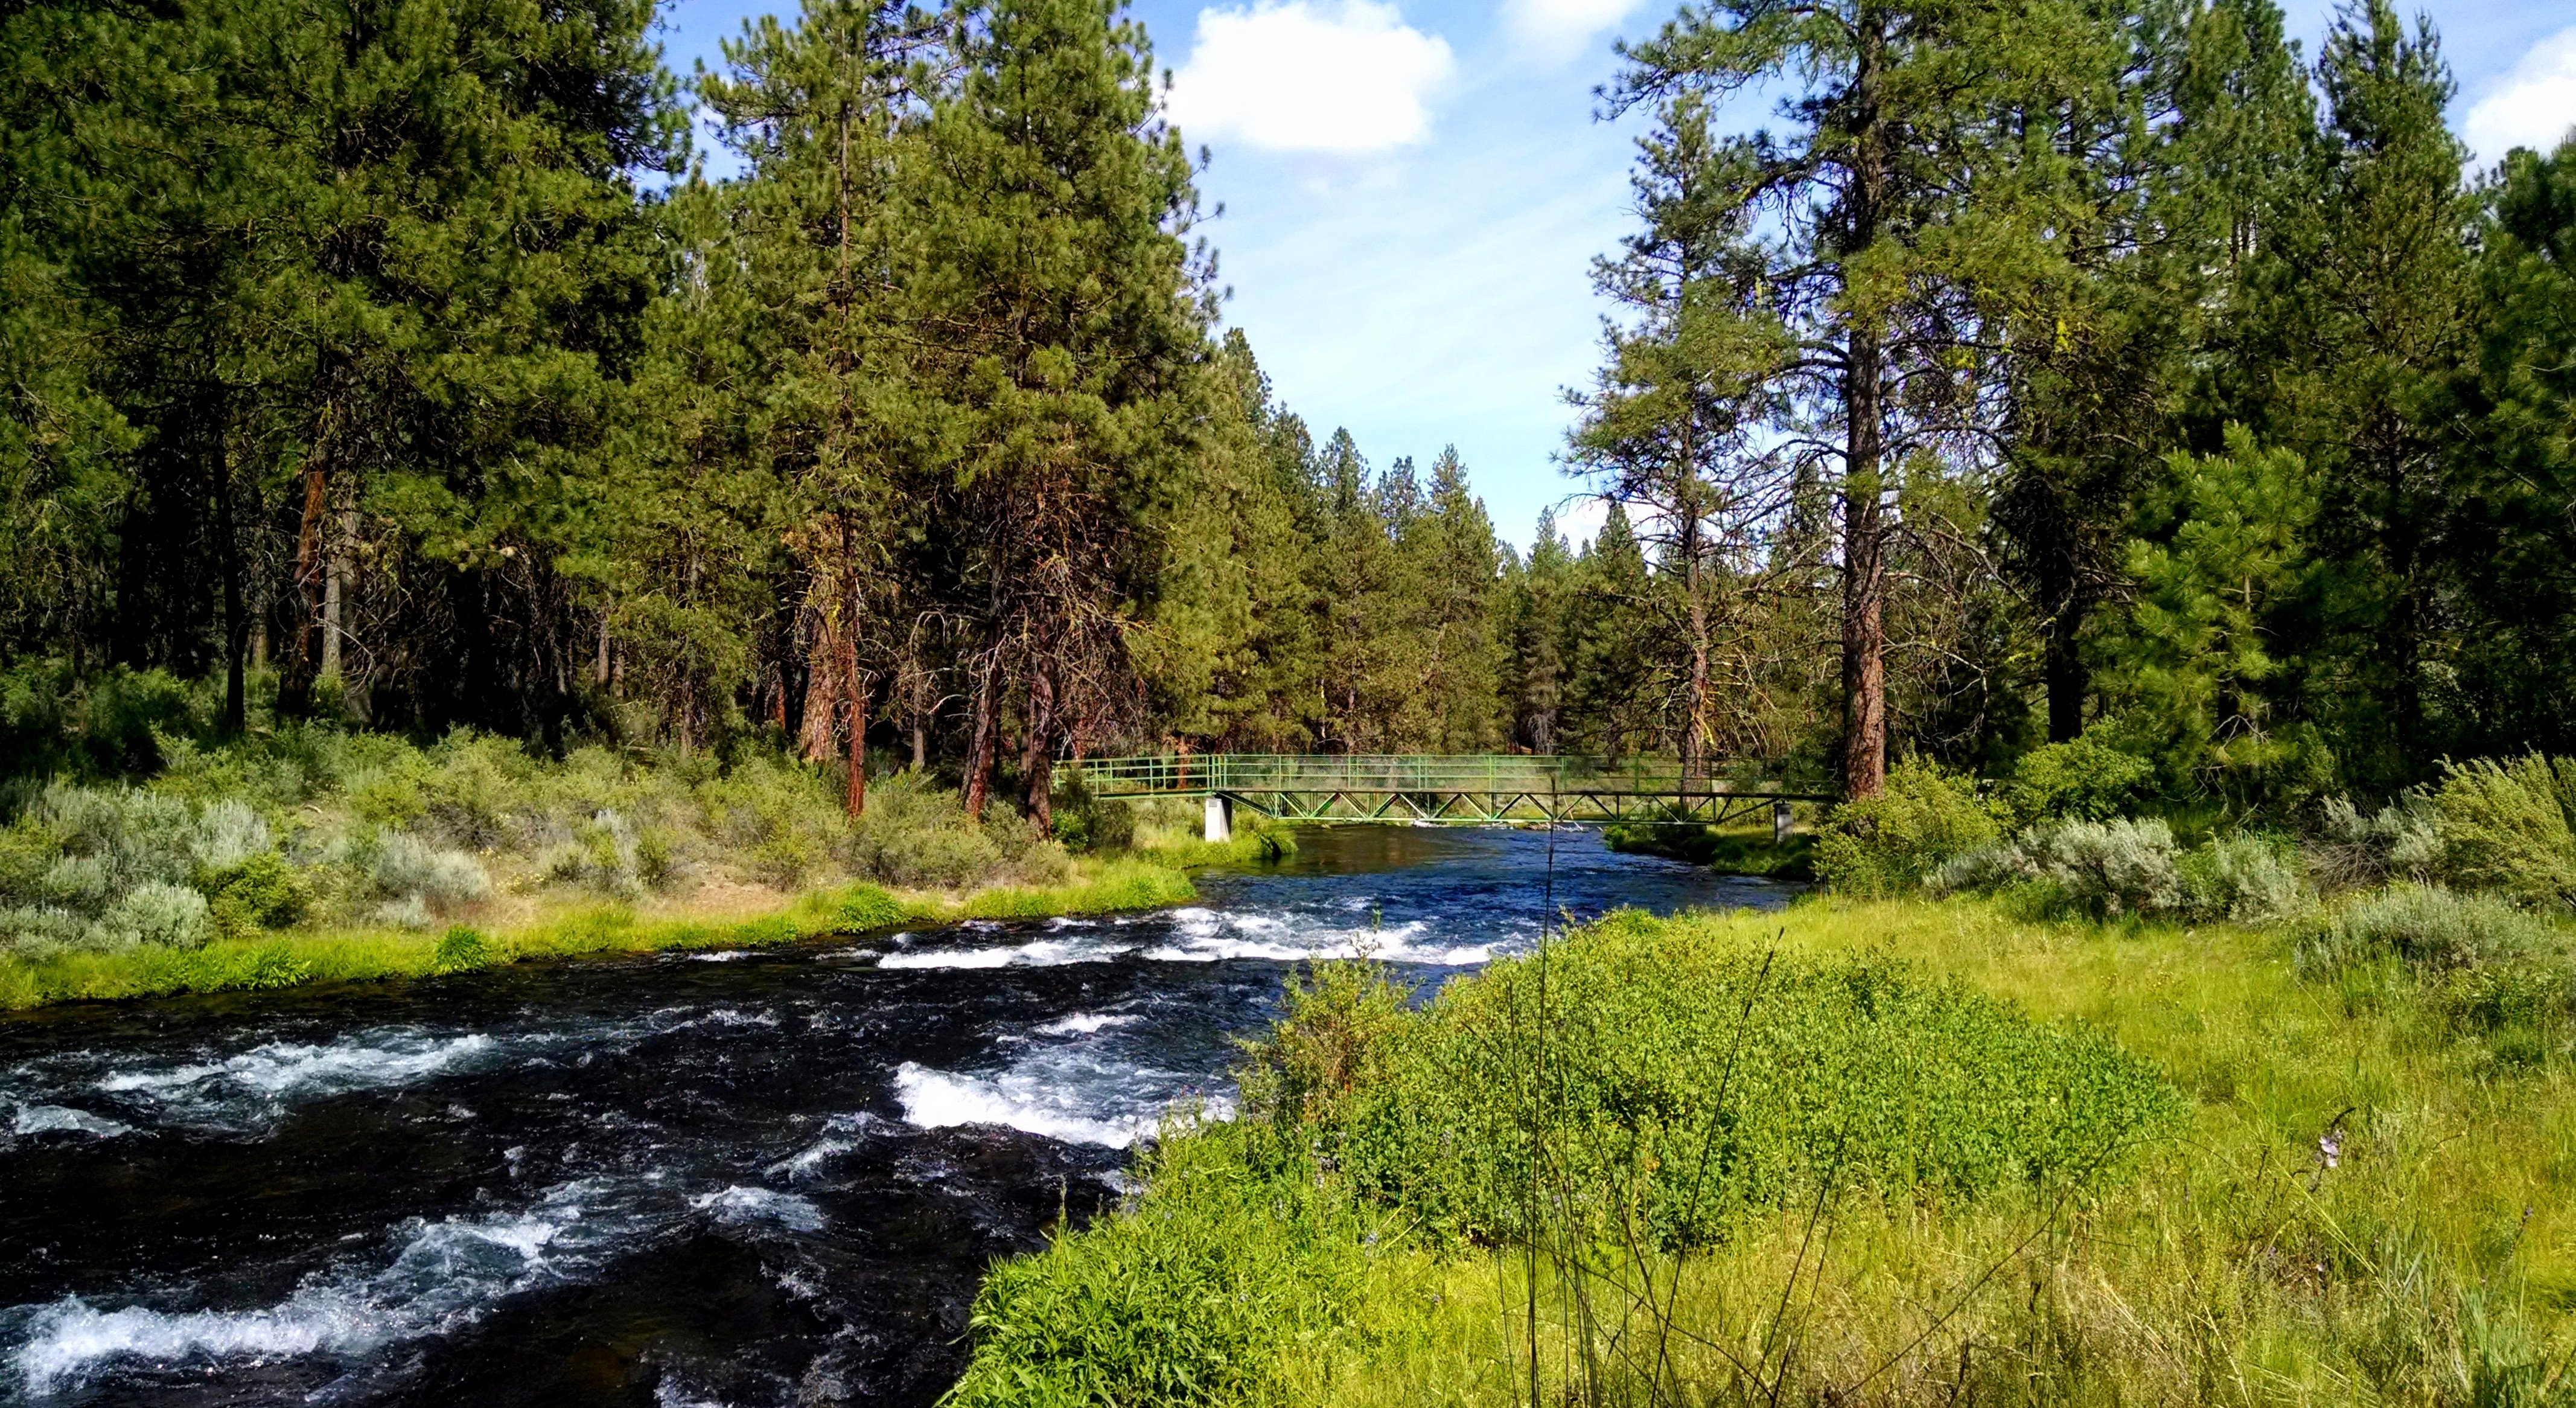
nature, forest, wilderness, trail, meadow, lake, river, pond, stream, green, rapid, waterway, body of water, trees, wetland, woodland, habitat, ecosystem, watercourse, oregon, nature reserve, state park, biome, natural environment, geographical feature, collier park